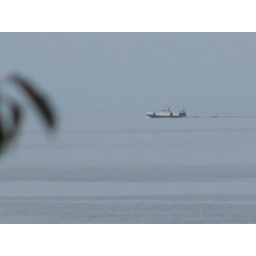
boat on Lake...zoomed in from house